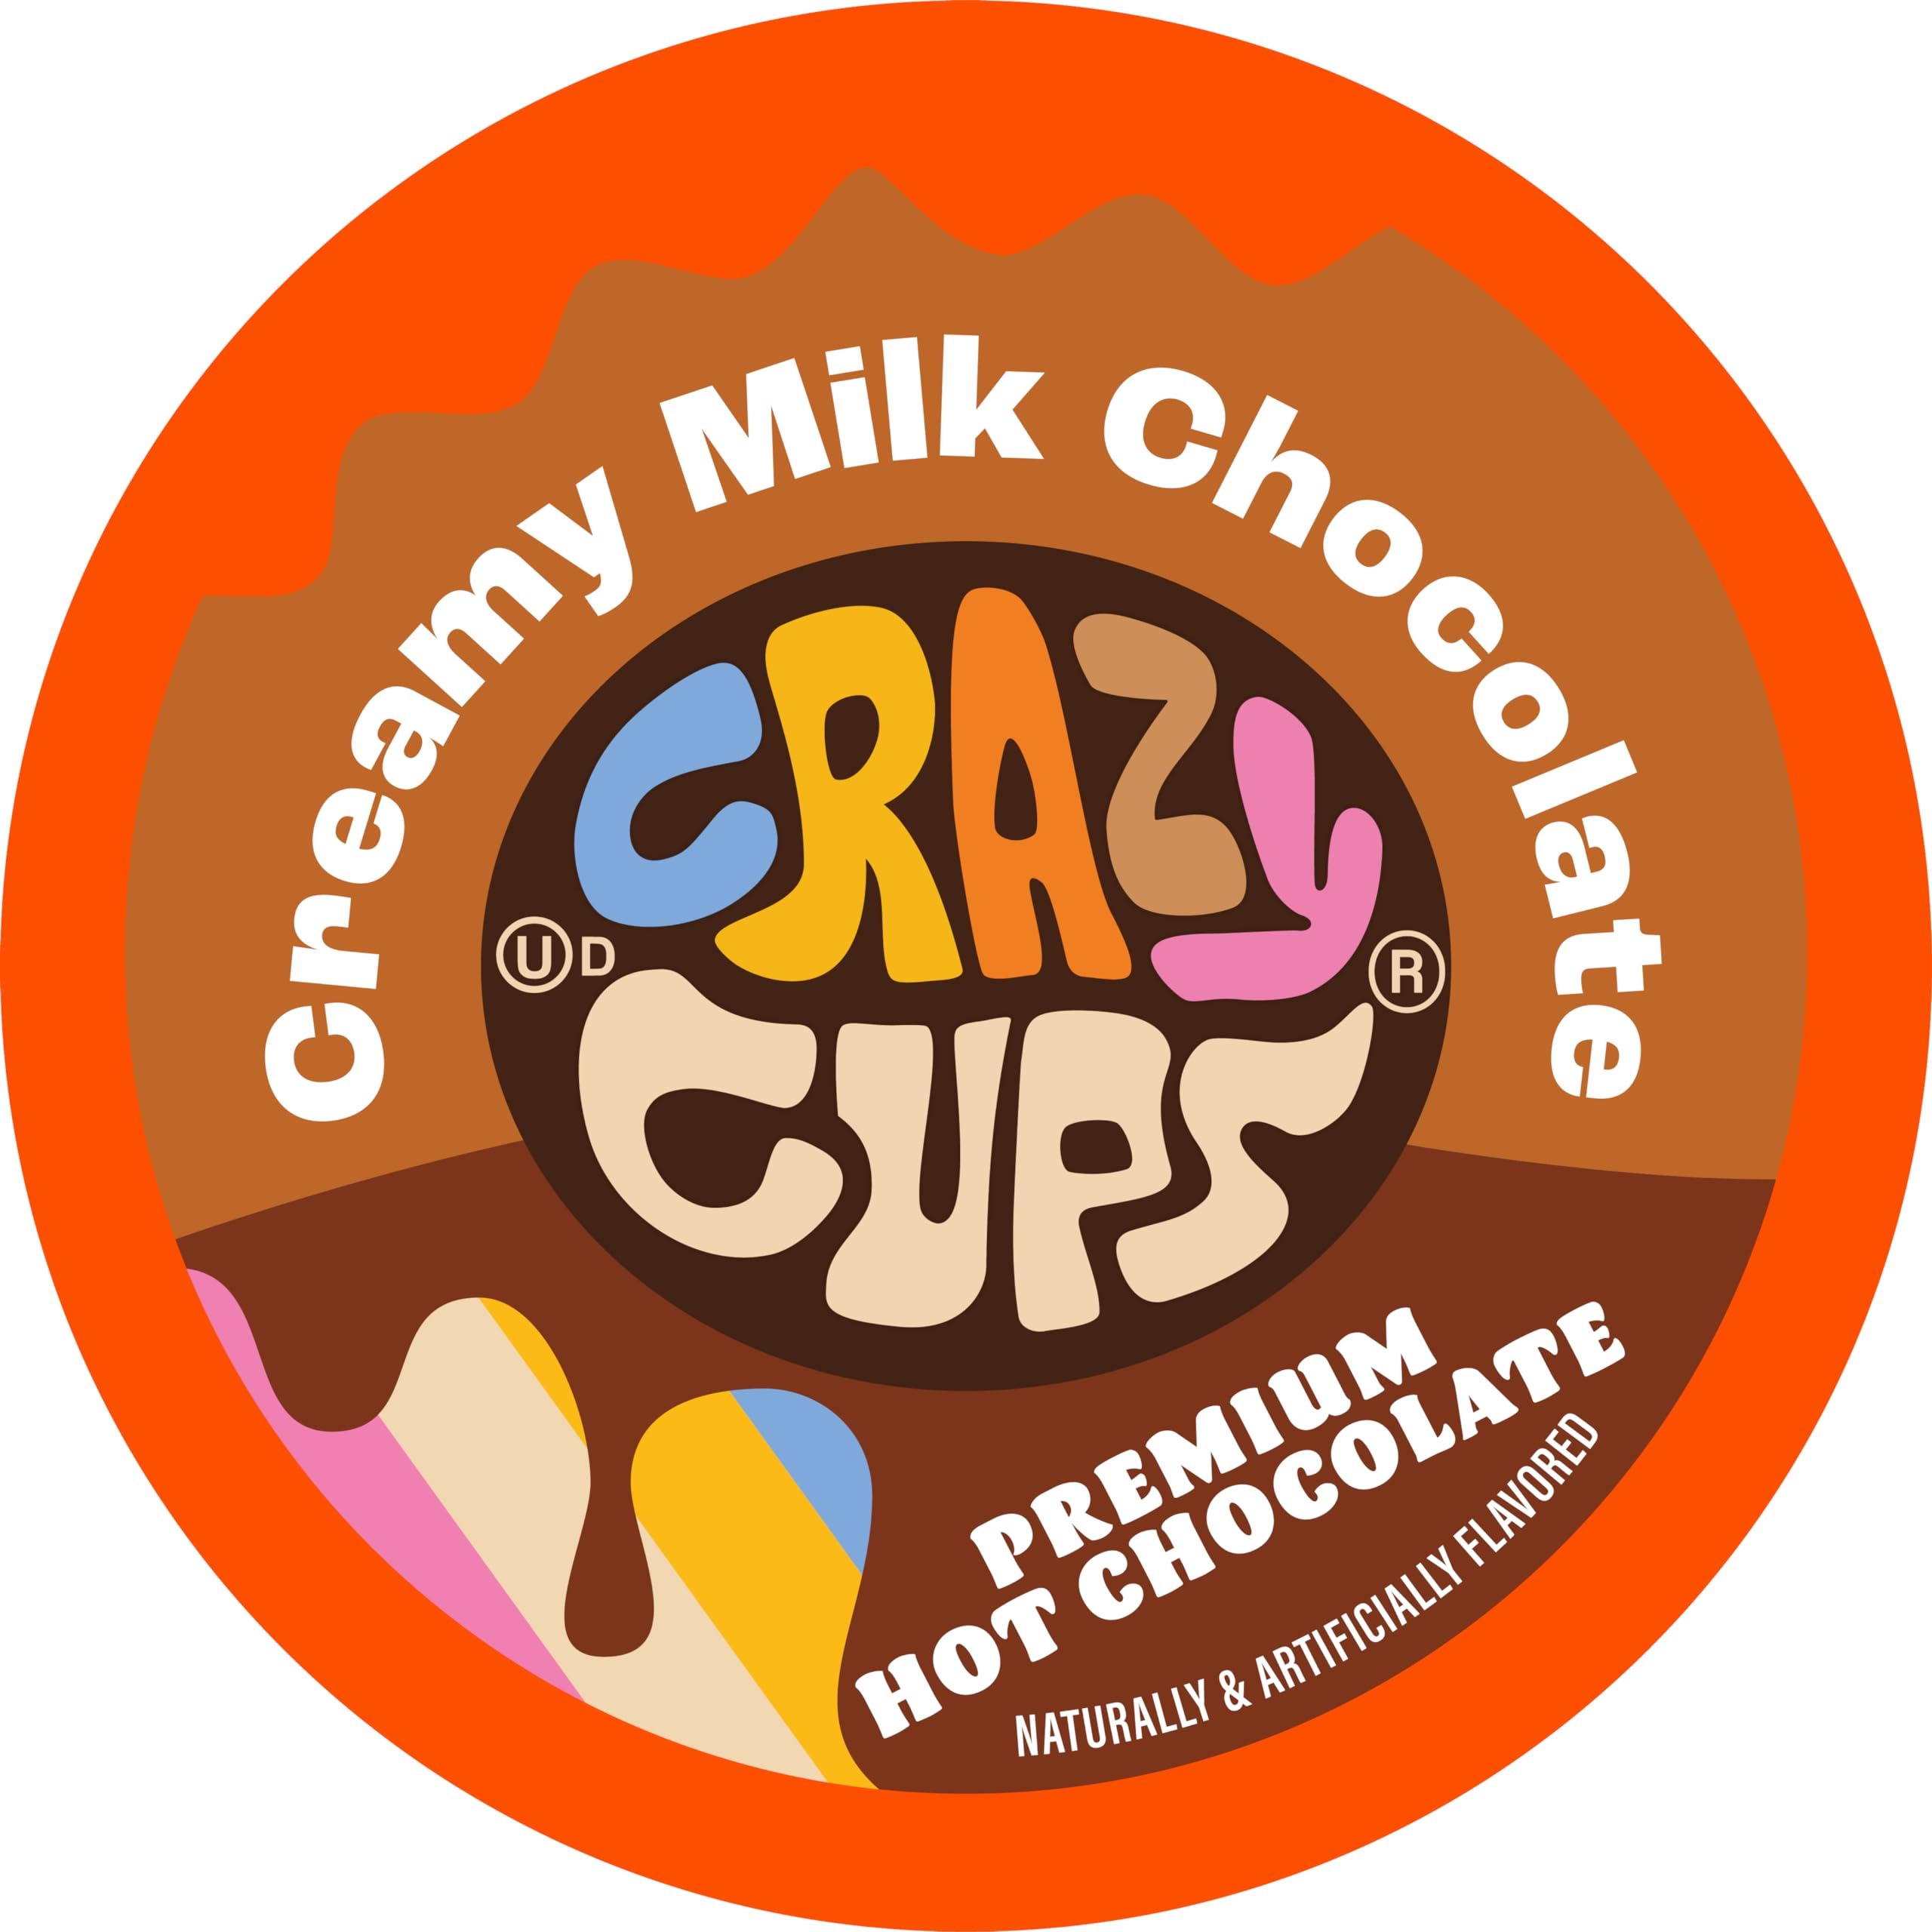
Item Name: Crazy Cups Creamy Milk Chocolate Hot Chocolate Pods for Keurig K Cups Brewers, Single Serve Milk Hot Cocoa Pods, 22 Count
Bullet Point 1: PREMIUM HOT COCOA PODS: Indulge in creamy milk chocolate with our new hot chocolate pods. Brew on a 6 ounce setting on your keurig machine and enjoy the chocolatey smell of warm hot cocoa filling your home. There's nothing better on a cold day.
Bullet Point 2: MILK HOT COCOA: Enjoy the creamy decadent flavors that make up this milk hot cocoa. This hot chocolate is a perfect blend of creamy milk chocolate making it a premium hot cocoa that will transport you back to your favorite snow day!
Bullet Point 3: QUALITY INGREDIENTS: Each of our hot chocolate pods are made with premium chocolate. Our hot chocolate pods make it easy to indulge in hot cocoa any time of day. Children and parents alike will delight in our hot chocolate cups
Bullet Point 4: ECO-FRIENDLY: Crazy Cups flavored hot chocolate single serve pods for Keurig K Cups Machines are packaged in recyclable capsules. You’ll enjoy our hot chocolate pods while doing right by mother nature
Bullet Point 5: COMPATIBLE WITH KEURIG COFFEE MAKERS: Our kerigue pods are compatible with any coffee machine that brews hot cocoa k cups including the Keurig 2.0 brewer. Kcups is a registered trademark of Kurig. Not affiliated with Keurig & Green Mountain
Value: 22.0
Unit: Count

Price: 17.99